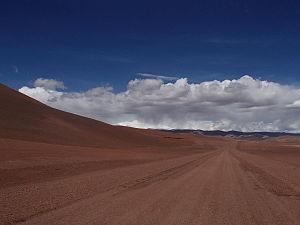
Le Paso Pircas Negras est un col frontalier situé dans la cordillère des Andes à 4 164 mètres d'altitude, reliant la région d'Atacama au Chili à la province de La Rioja en Argentine.